Blockbuster bomb

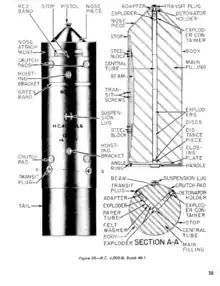
Diagram of a 4,000 lb HC Mark I bomb

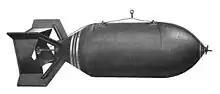
Standard American AN-M56 general-purpose bomb

Blockbuster bombs were the RAF's high capacity (HC) bombs. Their especially thin casings allowed them to contain approximately three-quarters of their weight in explosive, with a 4,000 lb bomb (nominal weight) containing about Amatol, RDX or Torpex. Most general-purpose bombs, termed medium capacity (MC) by the RAF, contained 50% explosive by weight; the remainder consisted primarily of the fragmentation casing. Blockbusters increased in size as the war progressed, rising from the original version to up to .